2017 FIBA U18 European Championship Division B

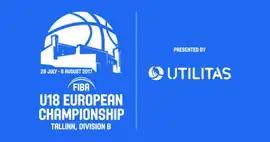

The 2017 FIBA U18 European Championship Division B was the 13th edition of Division B of the FIBA U18 European basketball championship. It was played in Tallinn, Estonia, from 28 July to 6 August 2017. 24 teams participated in the competition. Croatia men's national under-18 basketball team won the tournament.